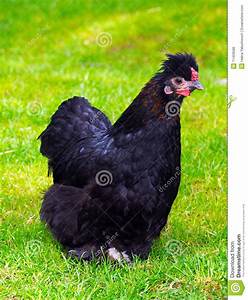
Label: chicken